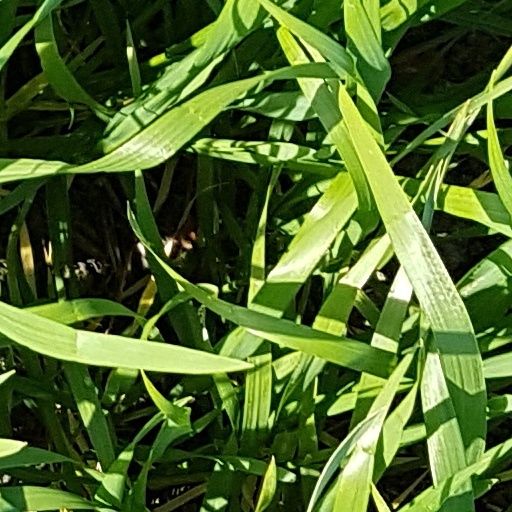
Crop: wheat